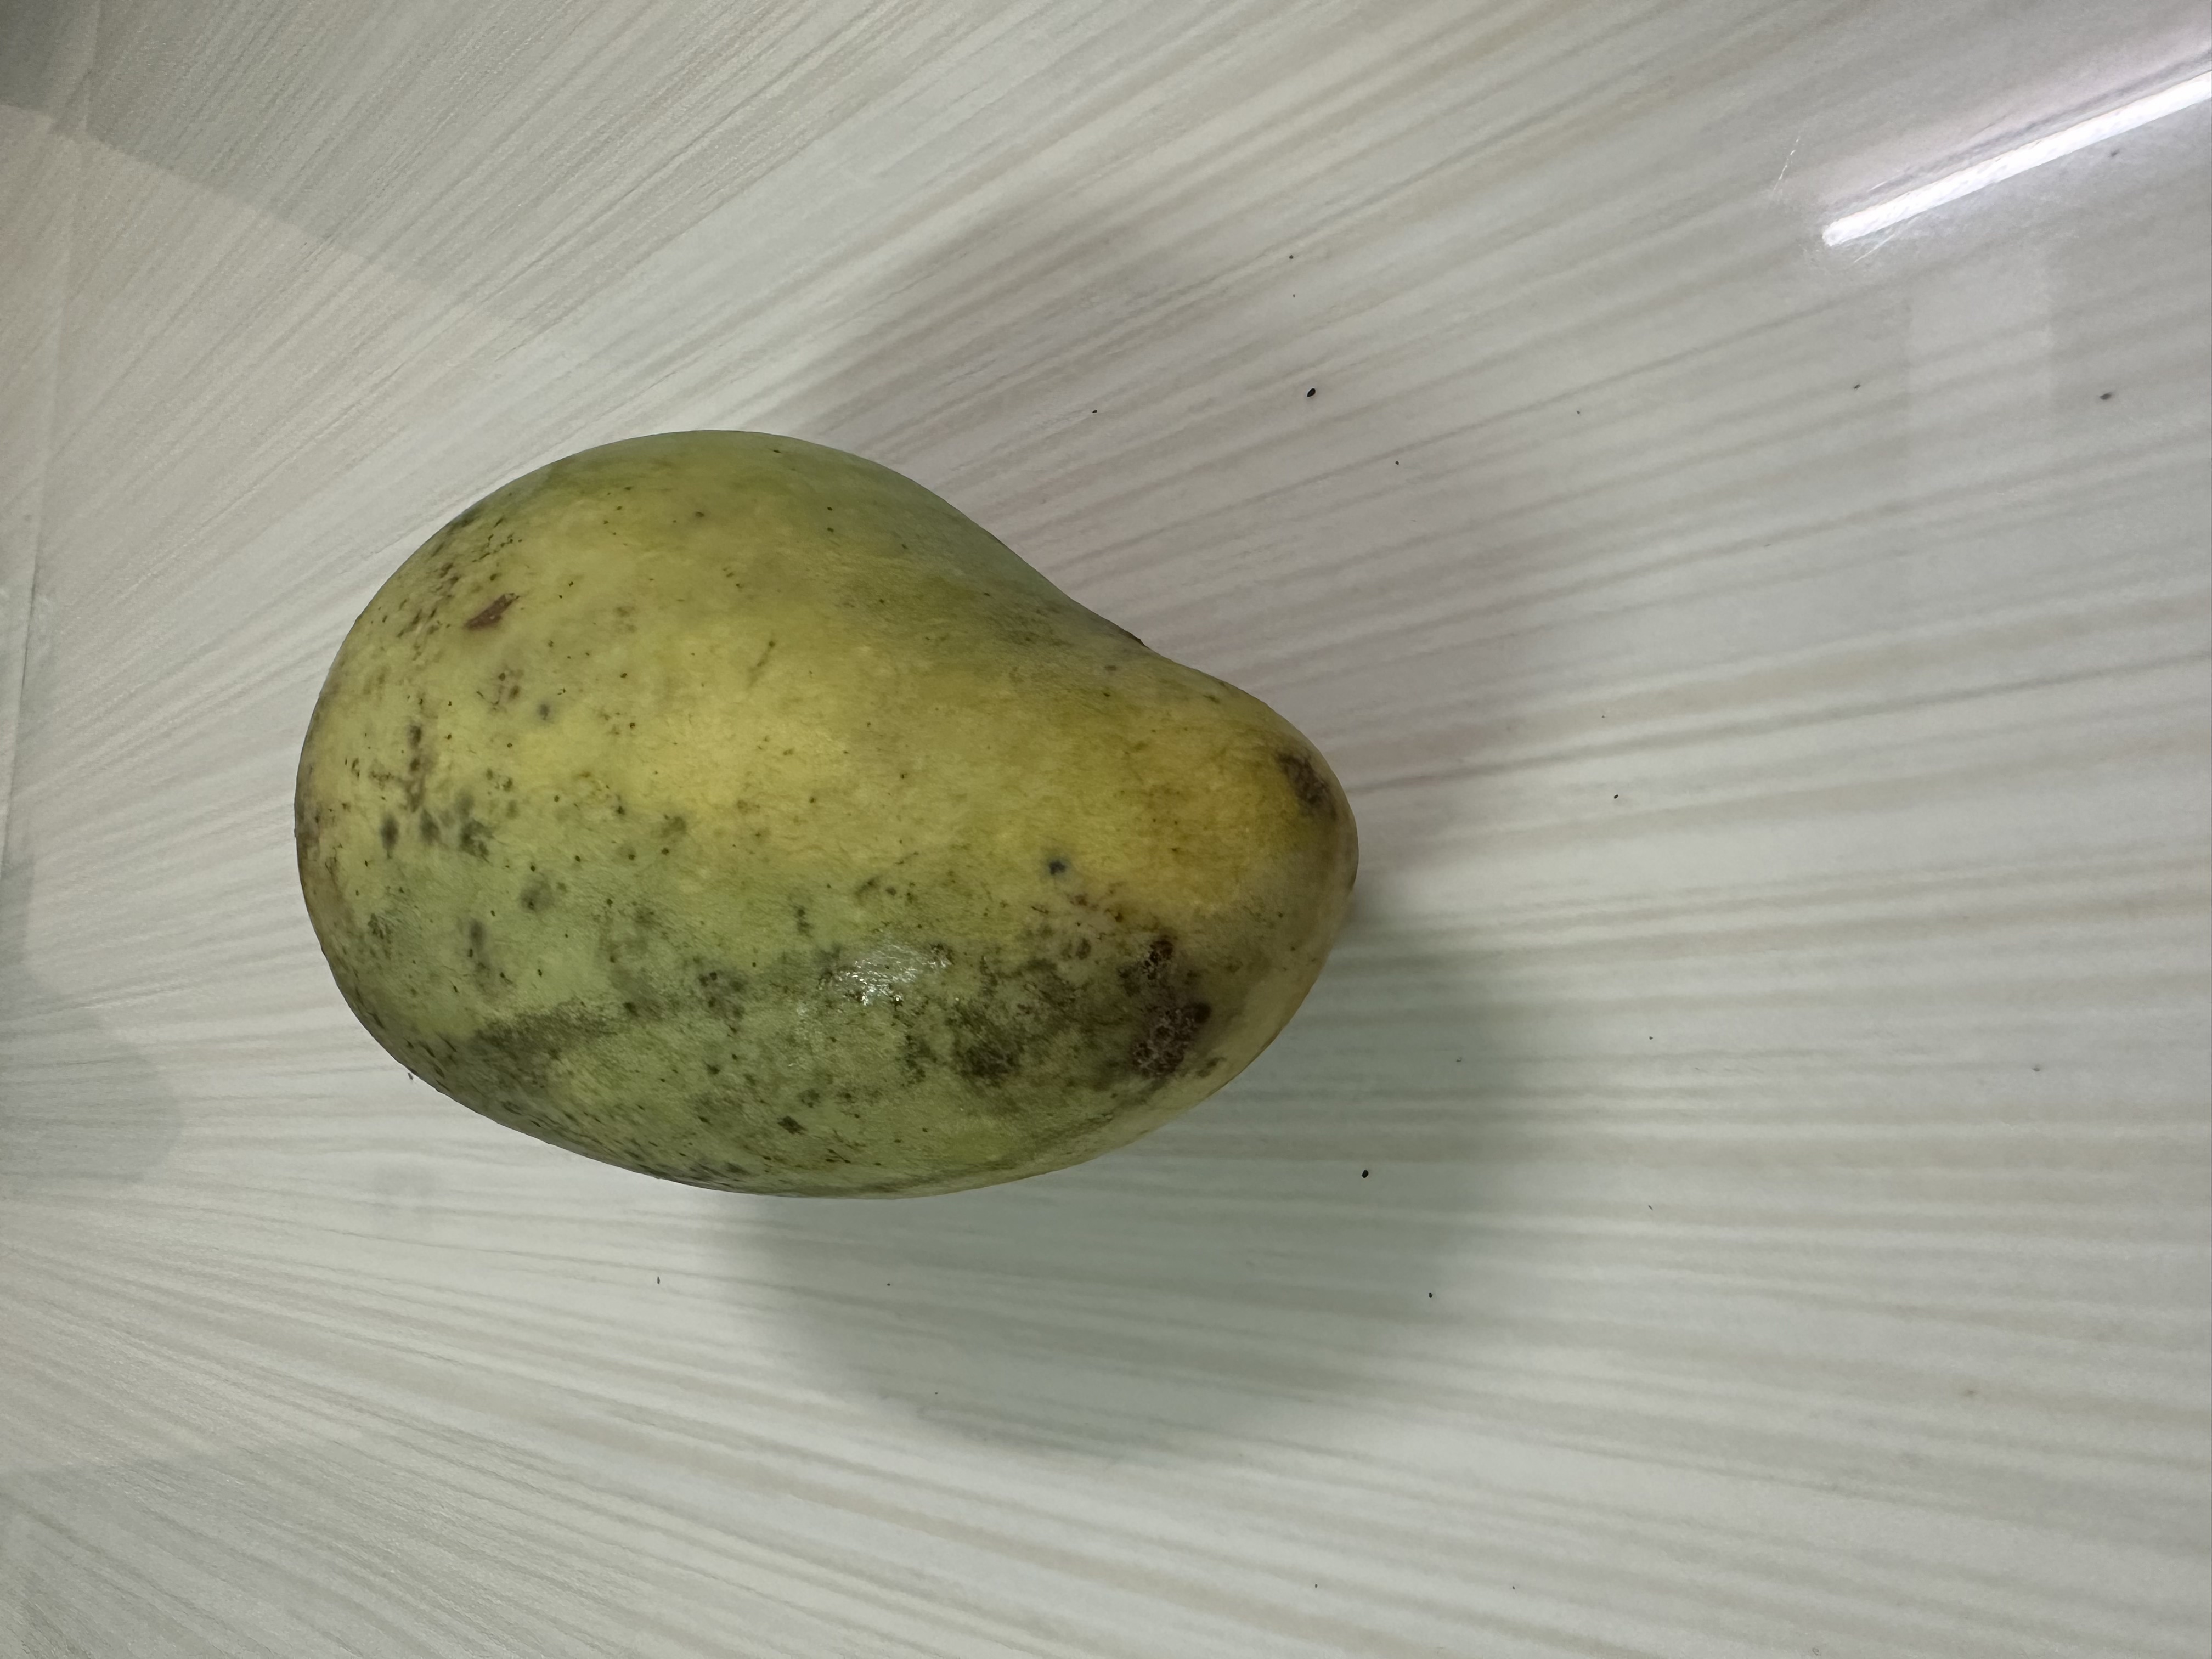
Mango variety: Katimon